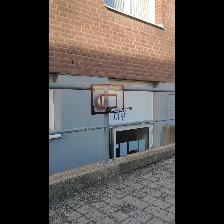
Label: NonHuman